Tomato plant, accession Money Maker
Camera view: tilt-top (135 deg); turntable rotation: 180 degrees
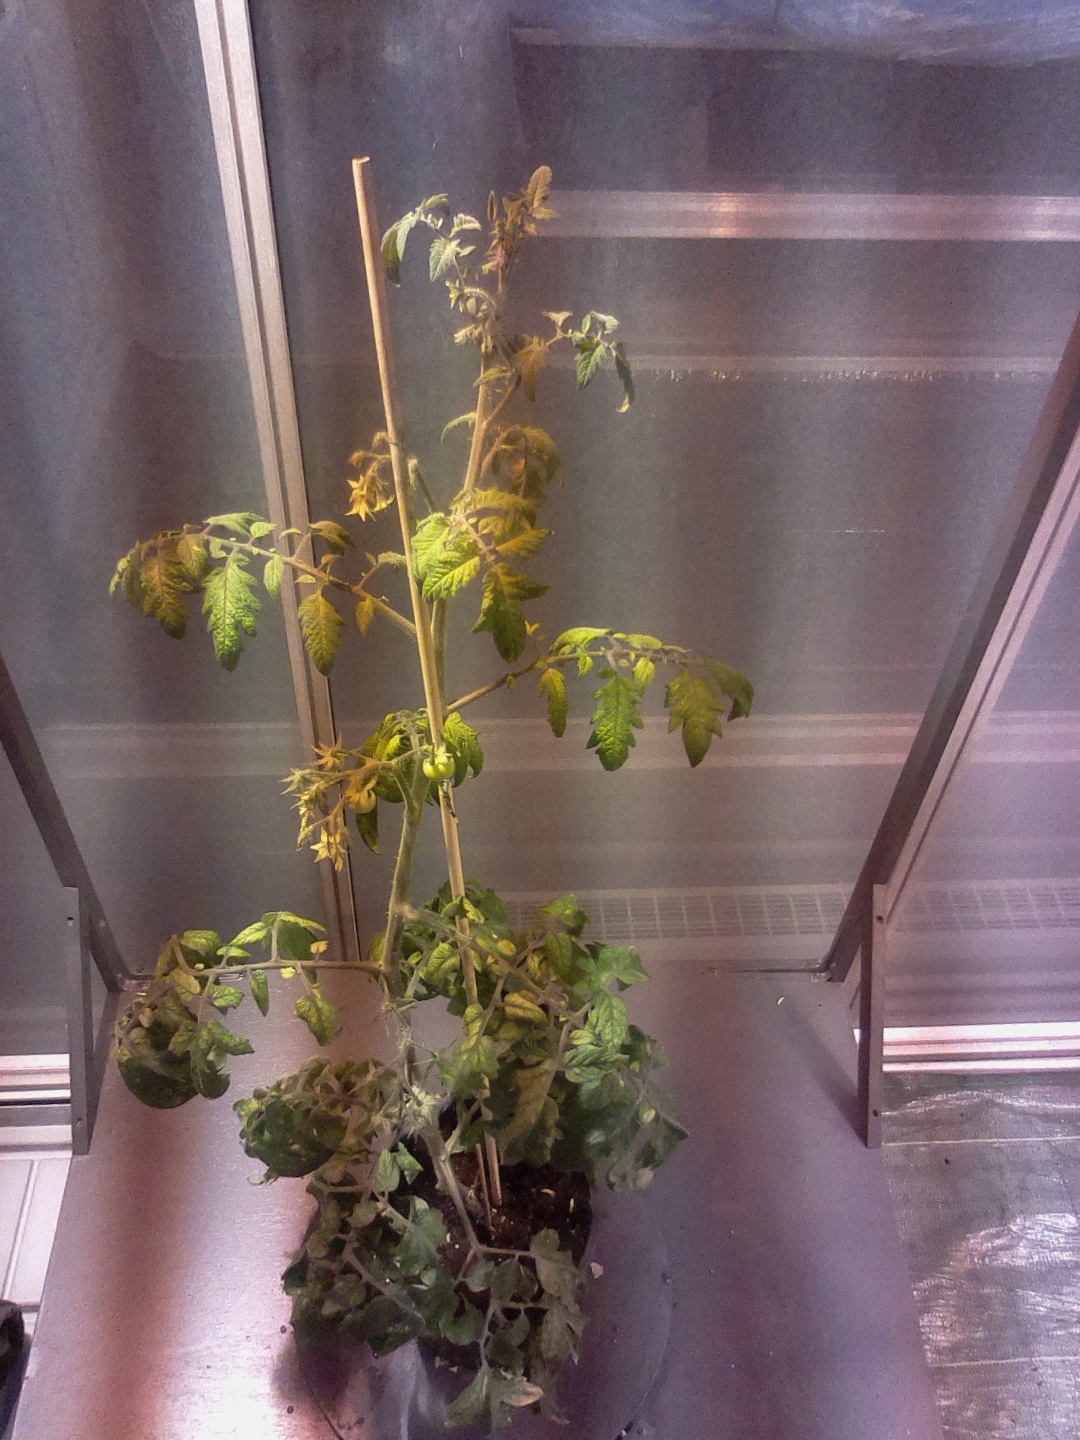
BBCH growth stage 72: 20%-30% of final fruit size